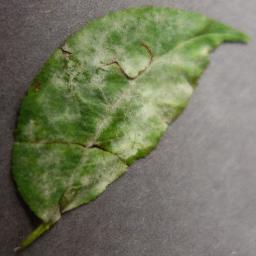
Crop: cherry
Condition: (including_sour)_powdery_mildew